Victorian Football League

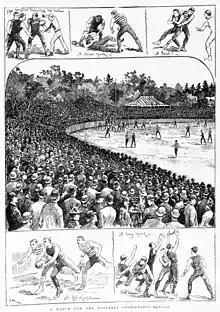
Scenes from an 1891 VFA Premiership Match between Essendon and Carlton

The five foundation senior clubs in the Melbourne metropolitan area were Albert-park, Carlton, Hotham (later North Melbourne), Melbourne and St Kilda. Provincial clubs were also eligible for senior representation on the Association, even though most seldom played matches against the metropolitan teams; Geelong, the nearest provincial club to the metropolis, was the most prominent provincial club, joining the Association in 1877 and playing regularly against metropolitan clubs by 1880. There was no formal system of promotion and relegation between the senior and junior levels, with it largely at a club's discretion whether or not it joined the Association as a paying senior member. The affiliation fee for senior clubs was initially set at one guinea.